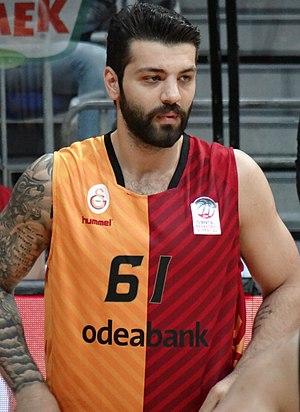
Göksenin Köksal, le 8 janvier 1991 à Trabzon en Turquie, est un joueur turc de basket-ball. Il évolue au poste d'arrière.